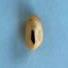
Maize quality: Bad